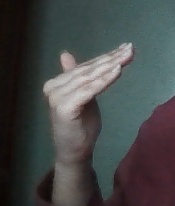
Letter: khaa